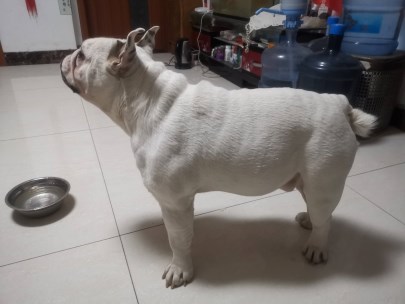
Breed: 1121-n000002-French_bulldog